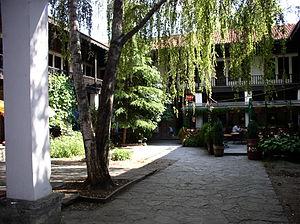
Le Kapan An est un ancien caravansérail de Skopje, capitale de la Macédoine du Nord. Il se trouve dans le vieux bazar. Mentionné pour la première fois en 1467, c'est le plus vieux de la ville.